Australian rules football in Tasmania

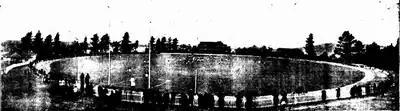
Cananore vs North Hobart at the North Hobart Oval in 1922 drew a crowd of more than 5,000

The leagues were small in the pre-WWI era, with only three clubs competing in the TFL and NTFA, and four in the NWFU. Intrastate games between representative teams in the leagues were a regular fixture during these years. In the 1920s, the TANFL (as the TFL was now known) and NFTA expanded to four teams apiece, and the NWFU to six.